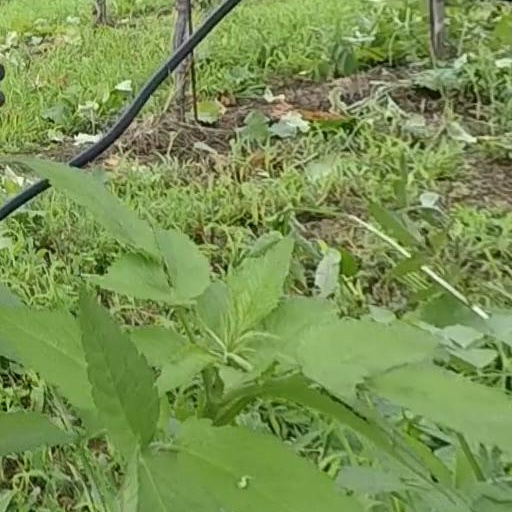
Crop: grape